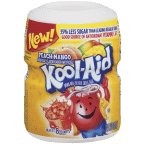
Item Name: Kool-Aid Peach Mango Soft Drink Mix 19 oz (Pack of 12)
Bullet Point 1: Makes 8 Quarts
Bullet Point 2: Caffeine Free
Bullet Point 3: Gluten Free
Bullet Point 4: 35% Less Sugar than Leading Regular Sodas
Bullet Point 5: Kosher
Product Description: Peach mango artificial flavor.
Value: 12.0
Unit: Count

Price: 21.95